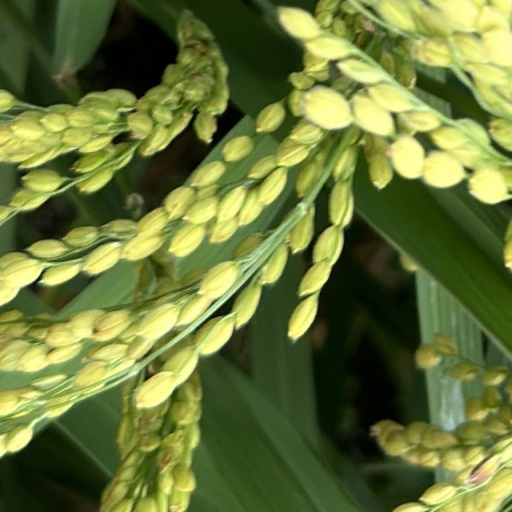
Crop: rice